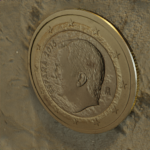
Coin value: 1euro
Country: es
Edition: 2015